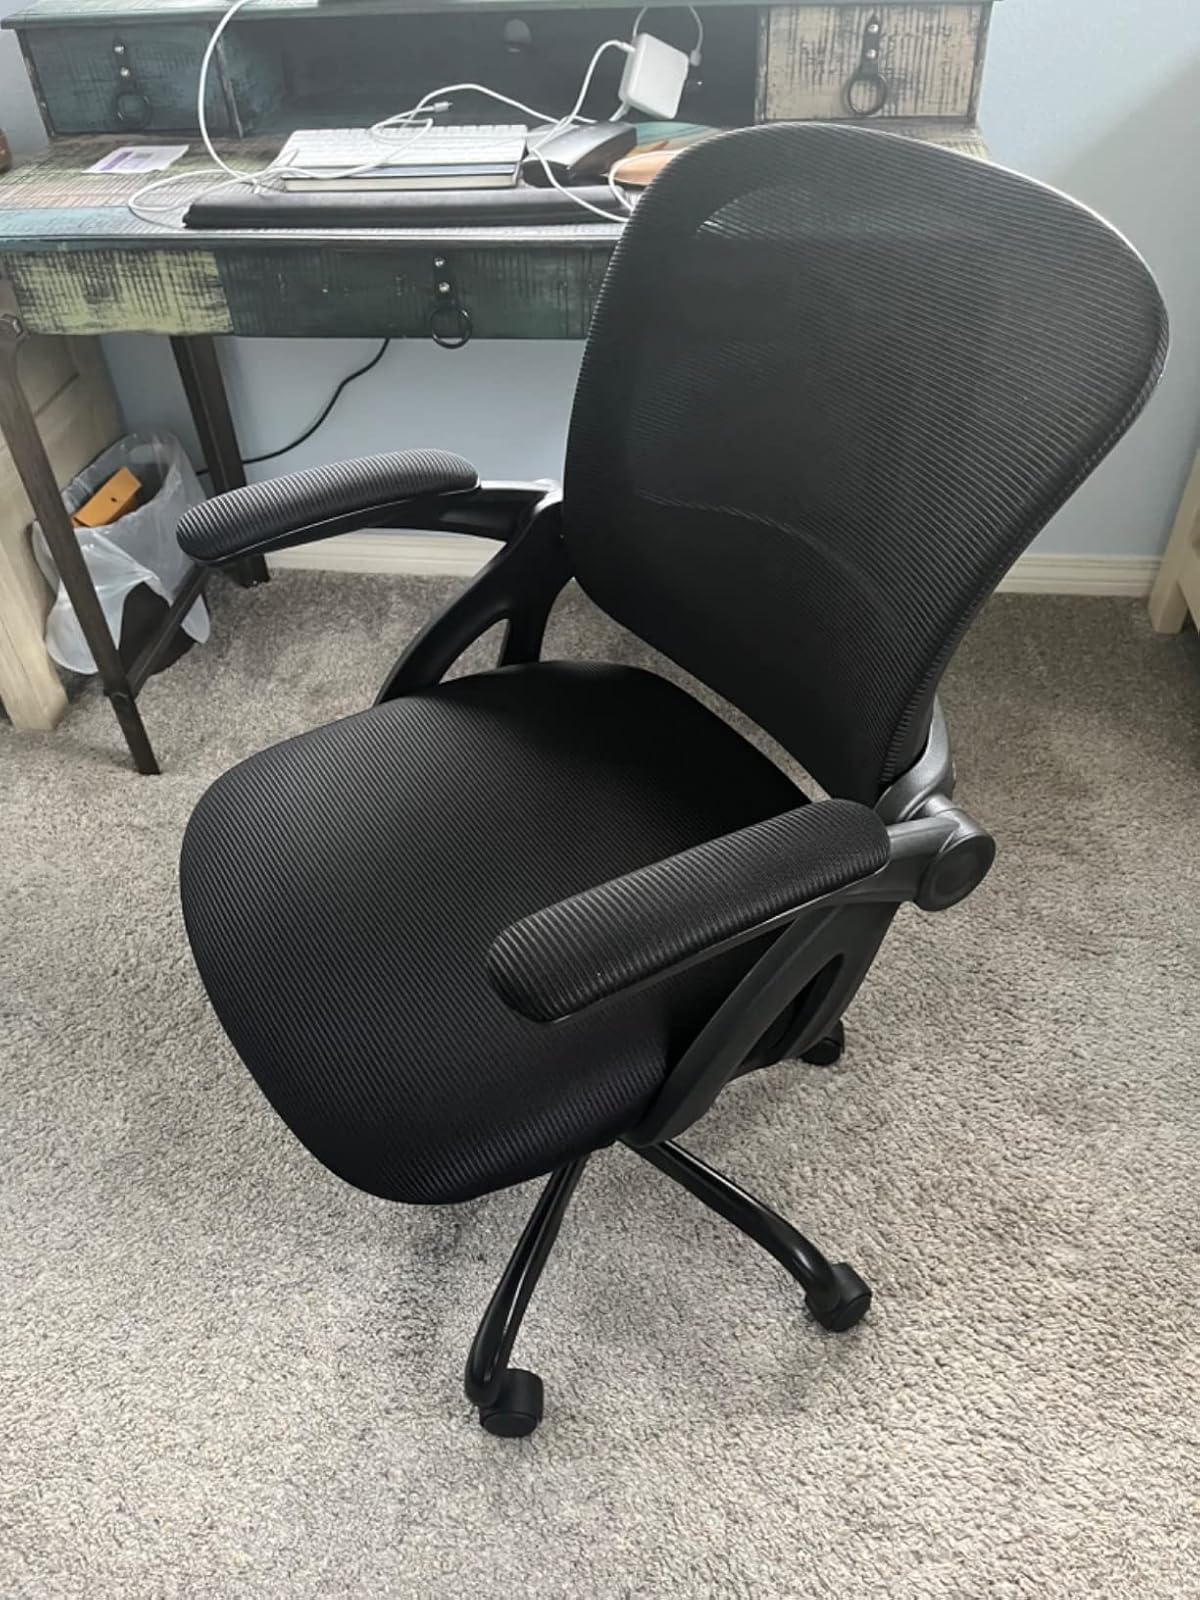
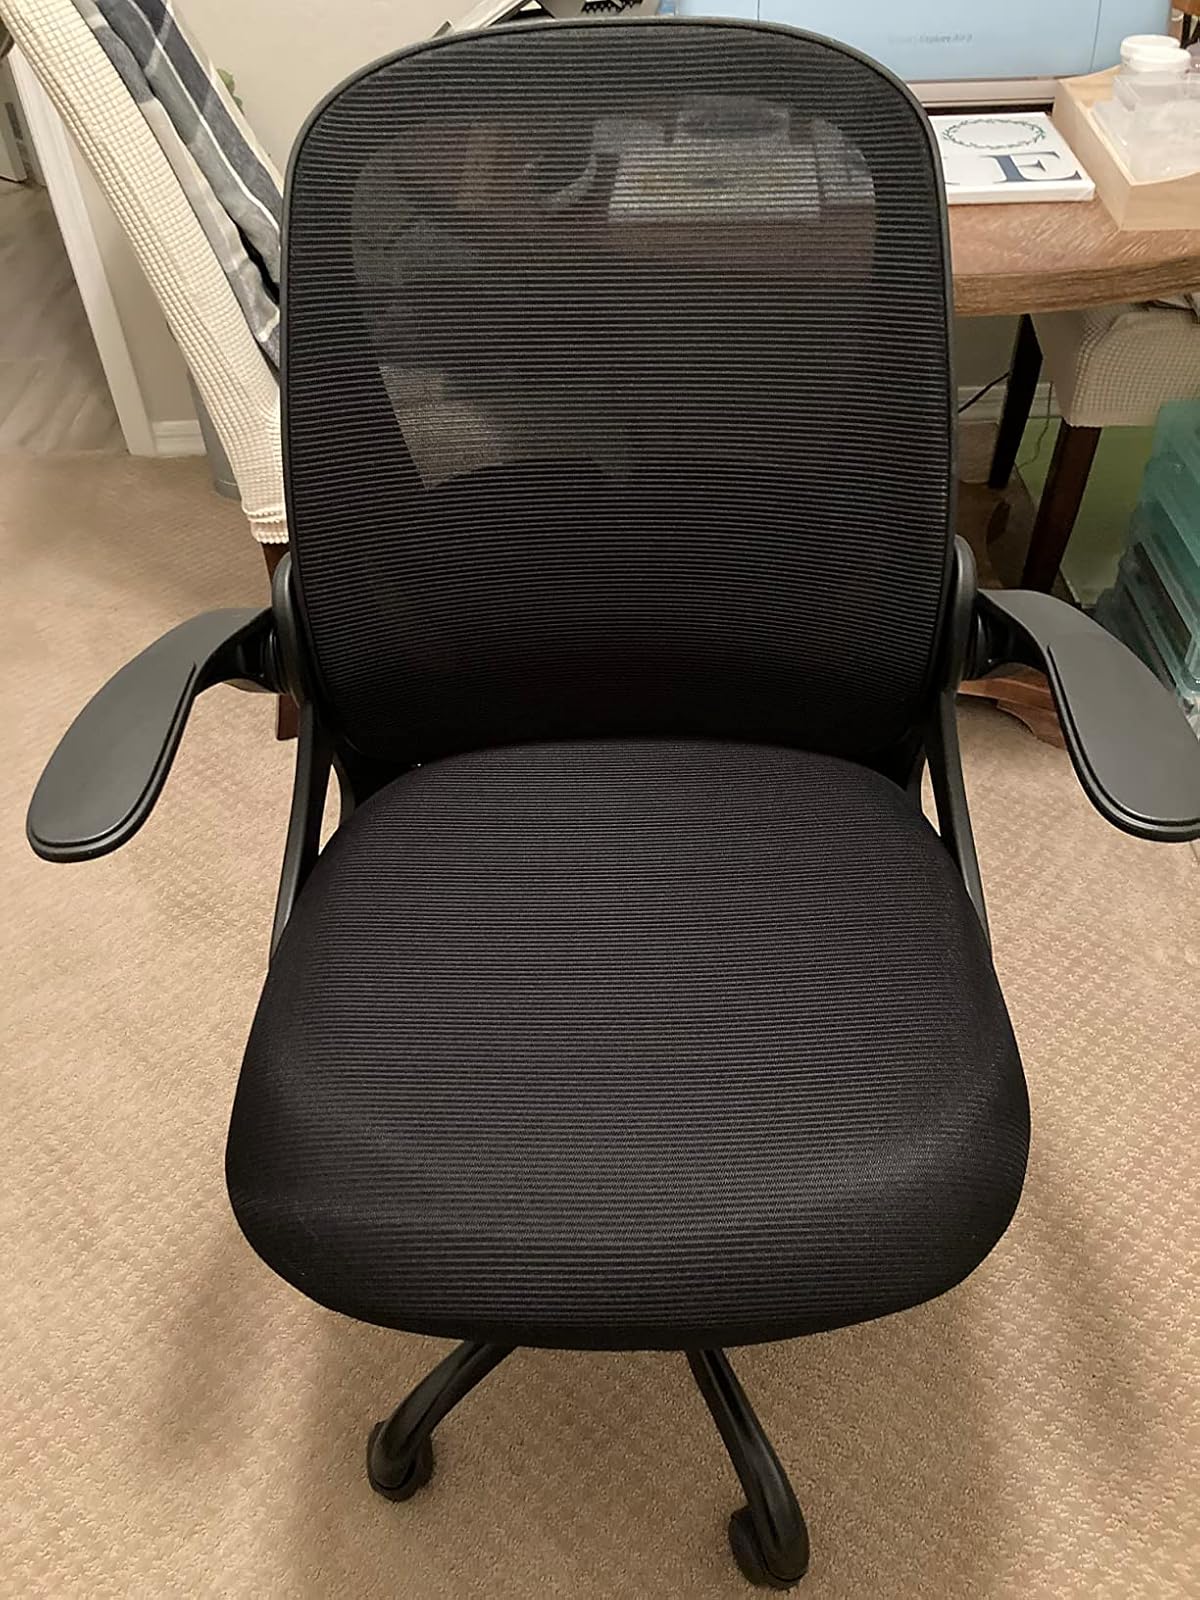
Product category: items_chair
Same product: no